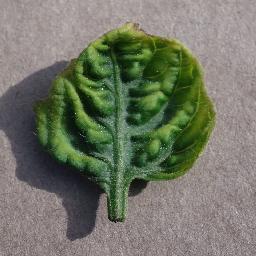
Label: Tomato___Tomato_Yellow_Leaf_Curl_Virus